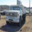
Label: truck